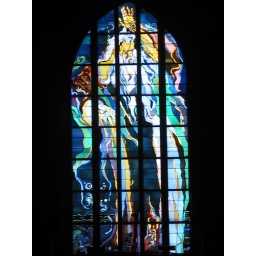
The stain glass window in the Franciscian church Kracow. Designed by Stanislaw Wyspianski in 1903